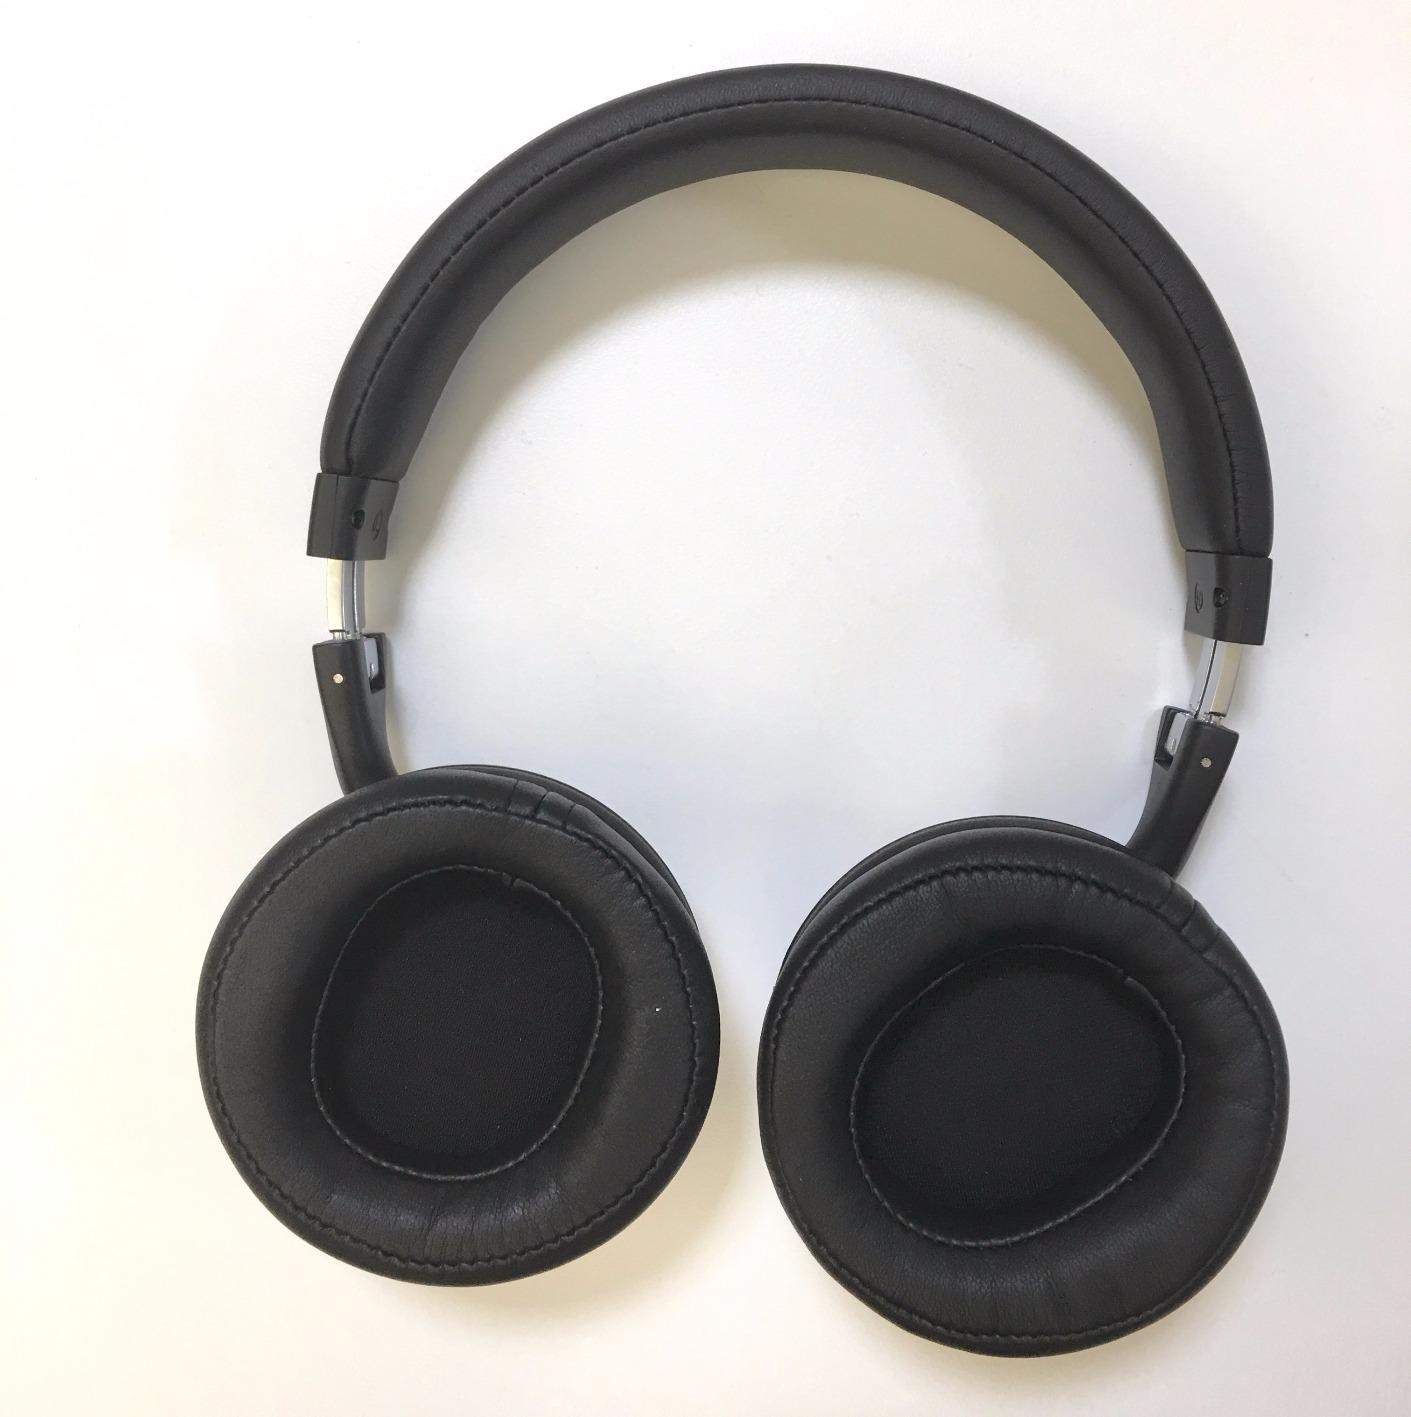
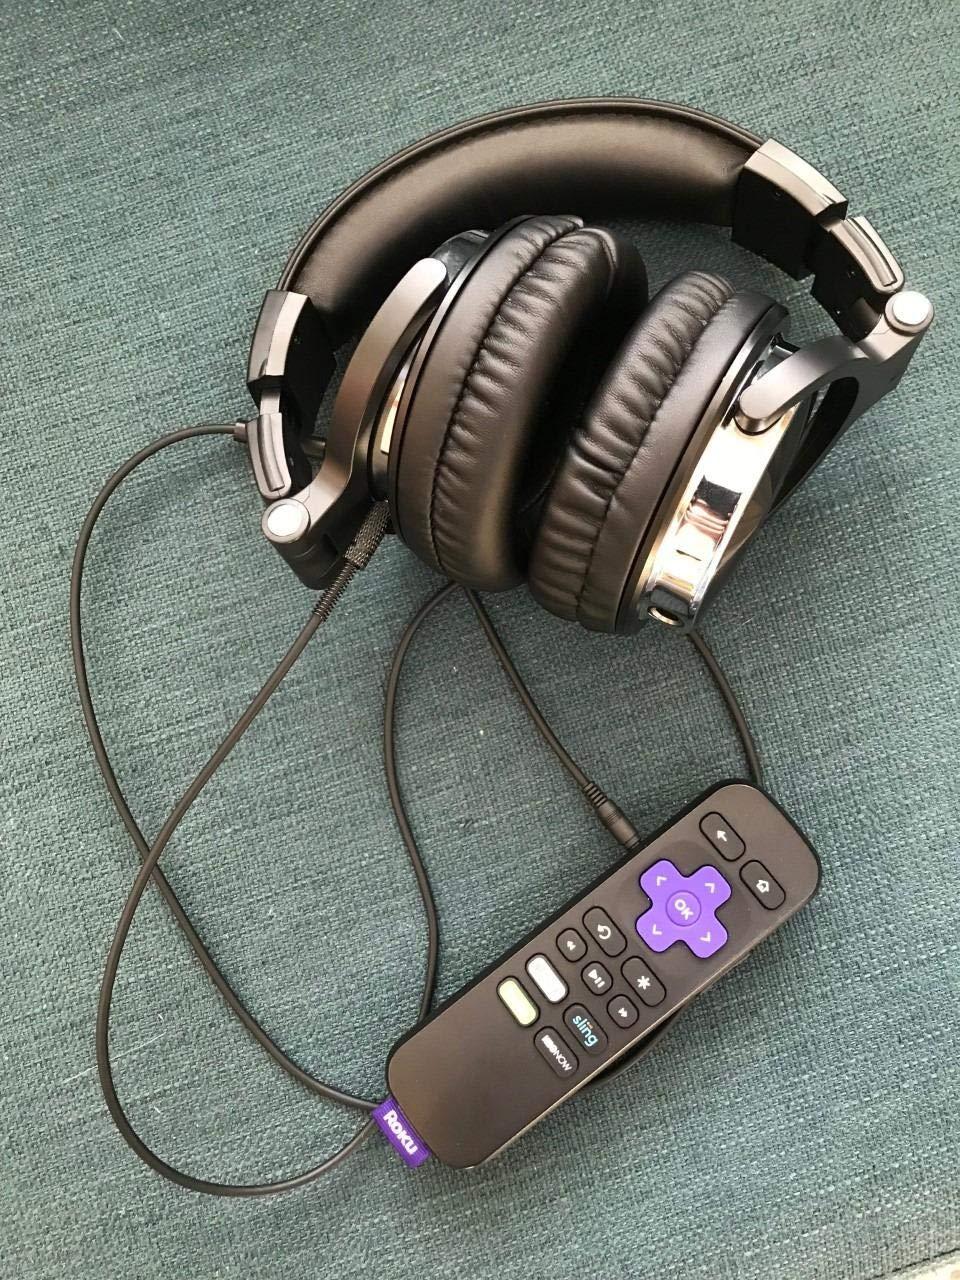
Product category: headphones
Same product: no